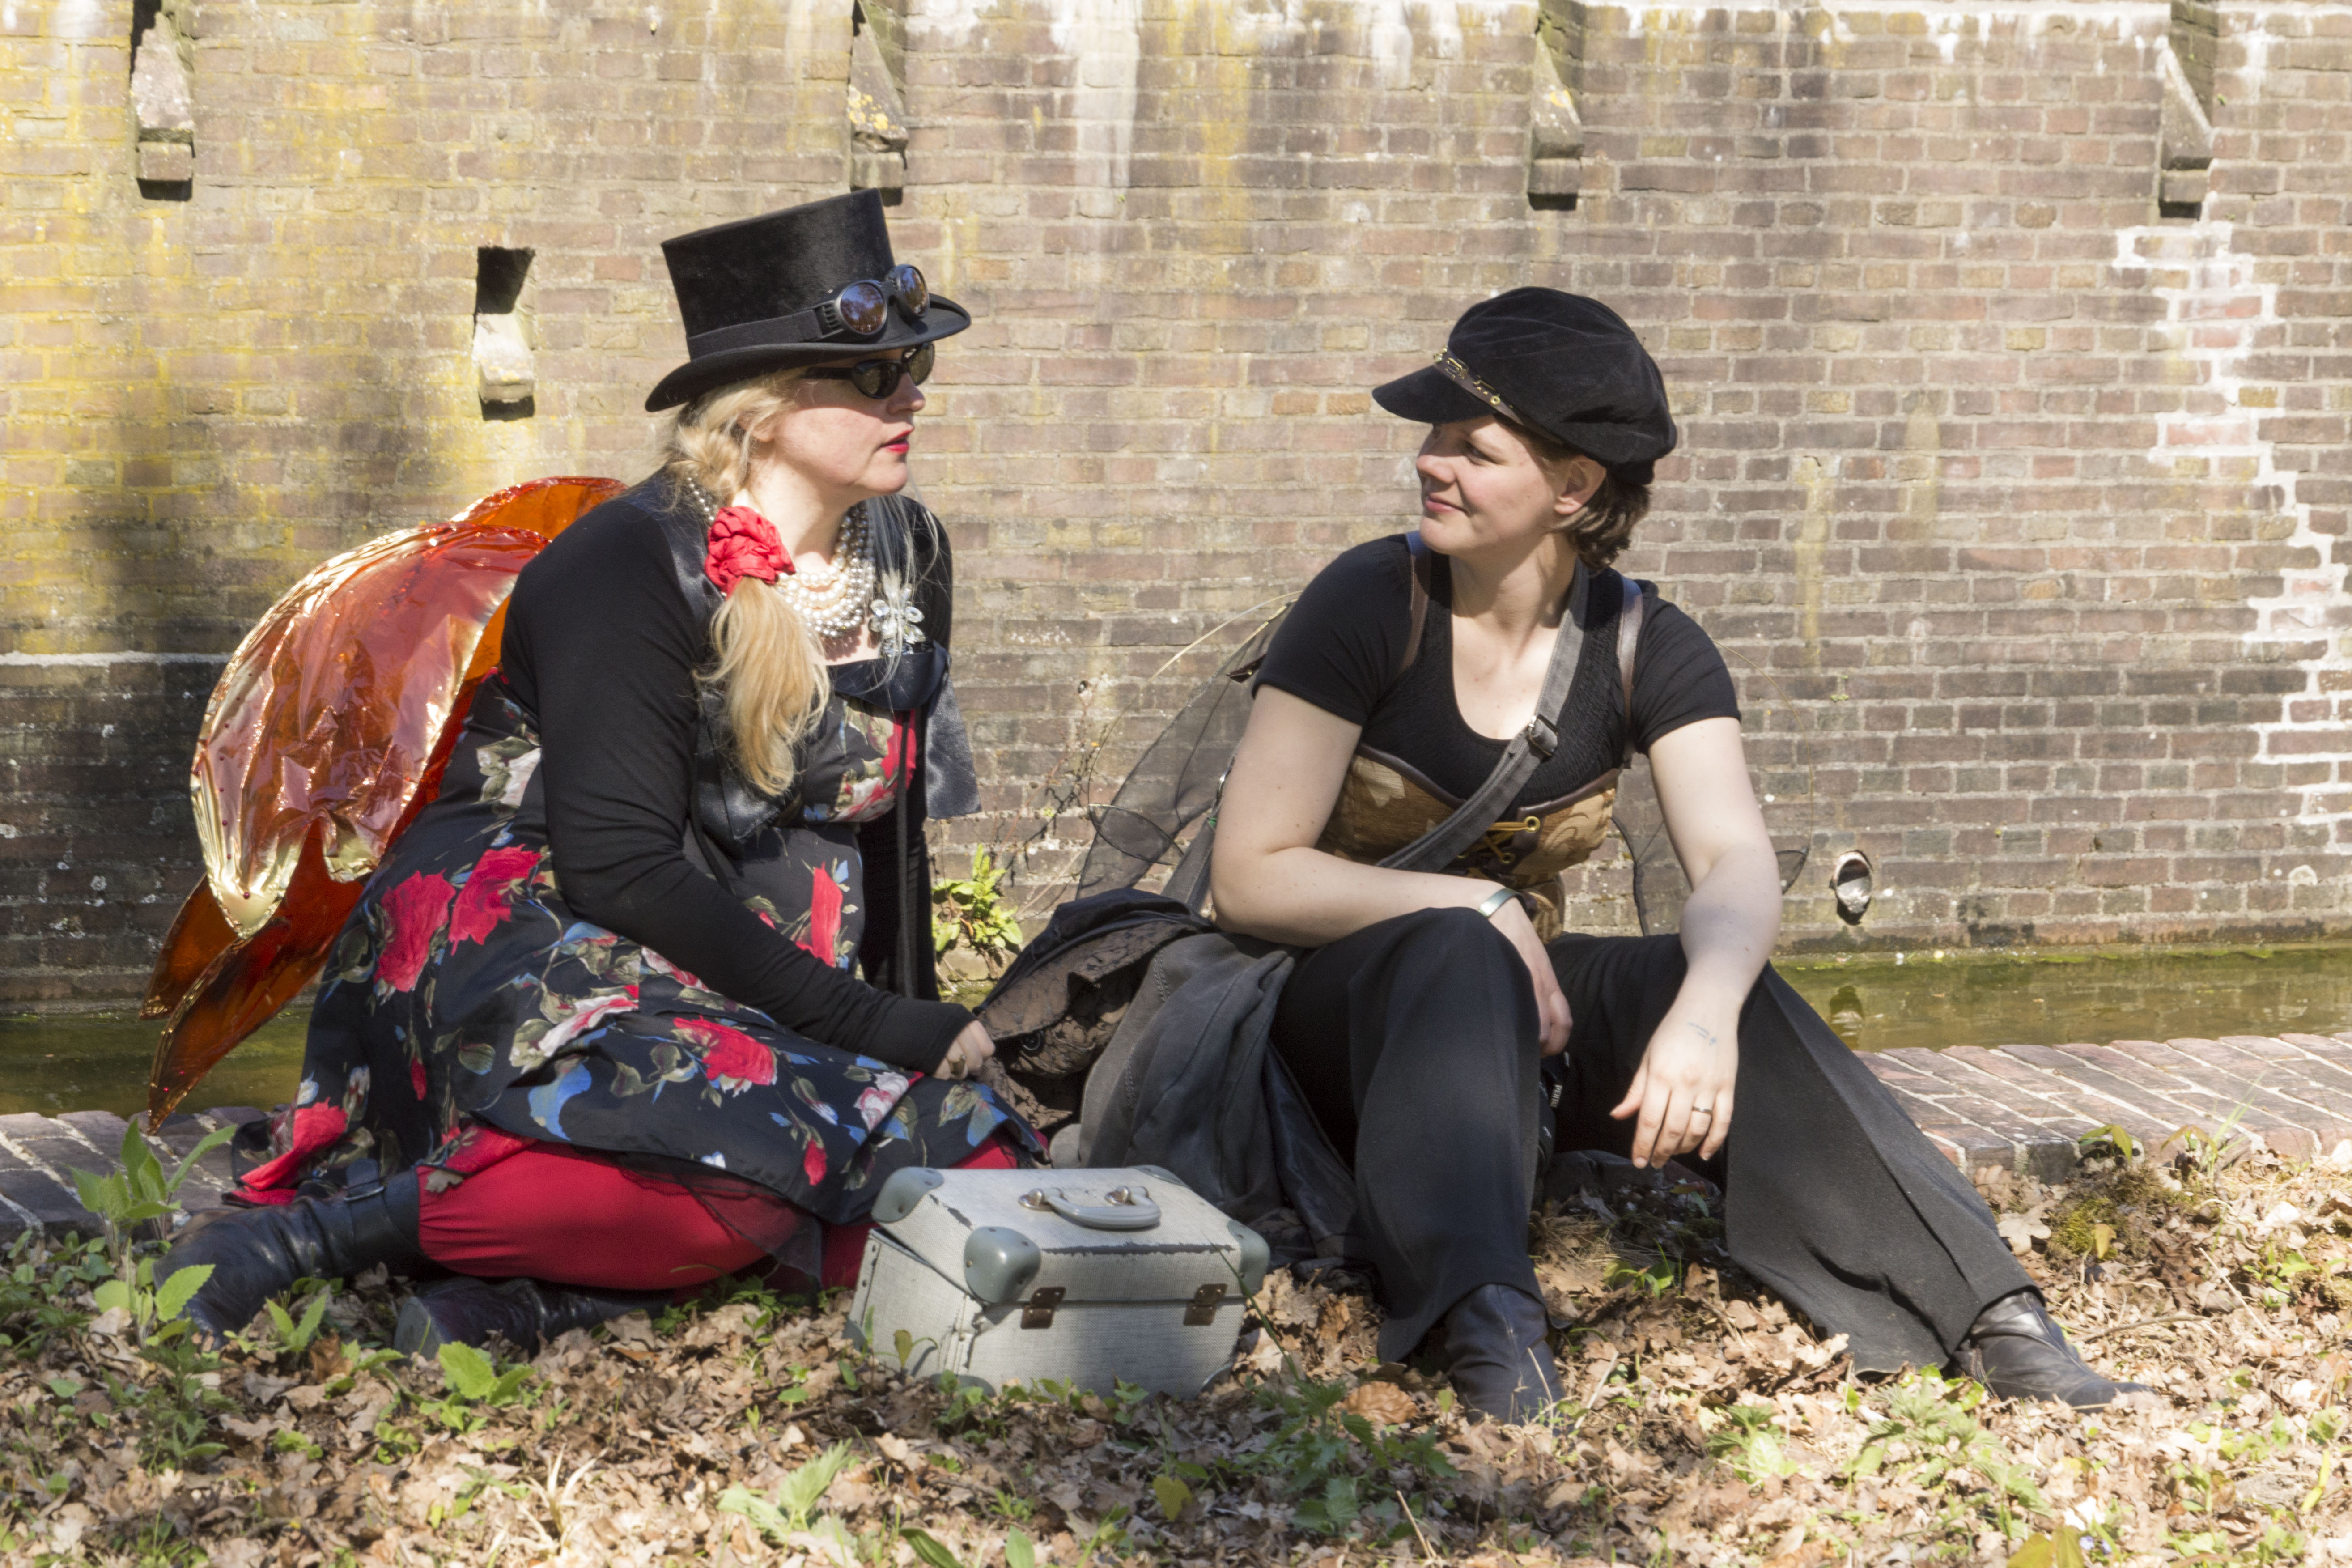
outdoor, person, people, photography, van, photo, nikon, cosplay, holland, festival, nederland, netherlands, de, fun, dutch, outdoorphotography, picture, photograph, fotos, foto, fotografie, pd, event, tradition, costume, kasteel, paulvandevelde, pdvandevelde, padagudaloma, dordrecht, nederlandinfotos, eventphotography, evenementenfotografie, pvdvfotografie, pdvandeveldedordrecht, nederlandsefotografie, dutchphotogaraphy, totallydutch, fotografienederland, hollandsefotografie, fotografieholland, velde, haarzuilens, dehaar, elfia, eff, kasteeldehaar, elffantasyfair, elfiahaarzuilens, elfia2014, eff2014